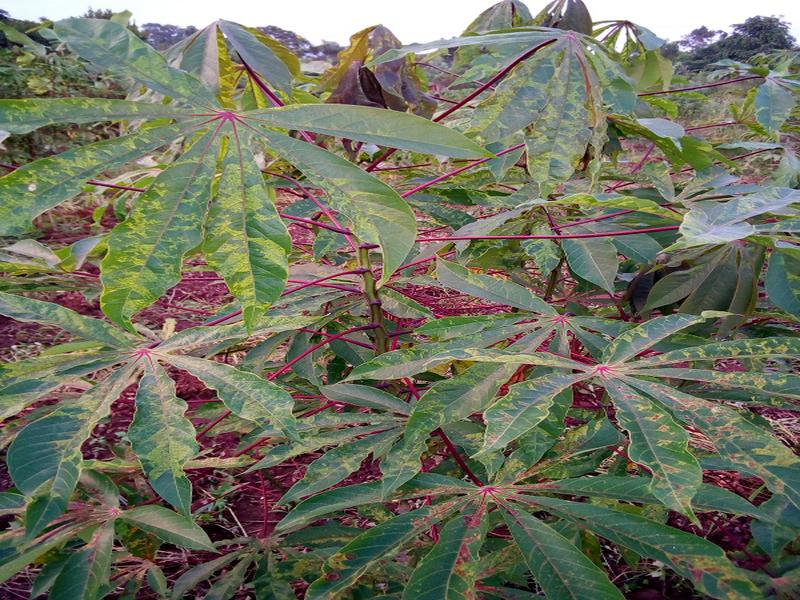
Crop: cassava
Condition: mosaic_disease